The Hitchhiker's Guide to the Galaxy: The Original Radio Scripts

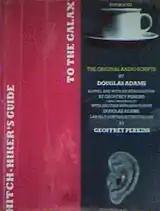
Front cover of the original UK edition of "The Original Hitchhiker Radio Scripts", 1985.

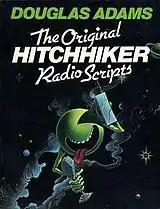
Front cover of the US trade paperback edition with the alternate title of "The Original Hitchhiker Radio Scripts", 1985.

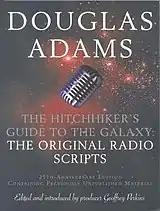
Front cover of the 25th anniversary UK trade paperback edition of "The Hitchhiker's Guide to the Galaxy: The Original Radio Scripts", 2003.

The Hitchhiker's Guide to the Galaxy: The Original Radio Scripts is a book, published in 1985, containing the scripts for the original radio series version of "The Hitchhiker's Guide to the Galaxy" by Douglas Adams.